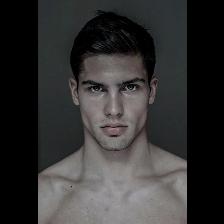
Label: Human